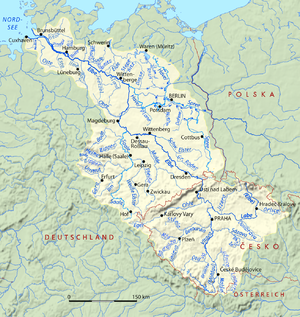
L'Elbe est un fleuve d'Europe centrale qui prend sa source en Tchéquie dans les monts des Géants et, après un parcours situé en majeure partie en Allemagne, se jette dans la mer du Nord par un long estuaire d'une centaine de kilomètres sur lequel se trouve Hambourg, premier port d'Allemagne. La longueur de ce fleuve est de 1 091 kilomètres.